Blockchain Chicken Farm

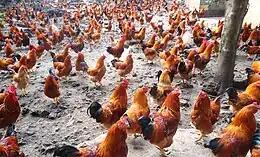
A chicken farm in Hainan

"Blockchain Chicken Farm" focuses on the impact of technology in rural China, particularly as it relates to agriculture. The first major focus of the book is the "blockchain chicken farms" run by "Bubuji", also known as GoGoChicken, a subsidiary of the technology arm of ZhongAn, China's largest insurance company. Wang visits a farm in Guizhou owned by Jiang, a farmer who turned to GoGoChicken after sales for his free range chickens declined due to distrust of their provenance. In Wang's discussions with Jiang and Ren, a local government employee, they discover the people involved with the project have little understanding of what technology underpins it. Though the blockchain chickens are profitable, selling for up to (US$) to a market of upper-middle-class consumers, Jiang's enterprise sales dry up shortly after the first order, raising concerns about their long-term viability.